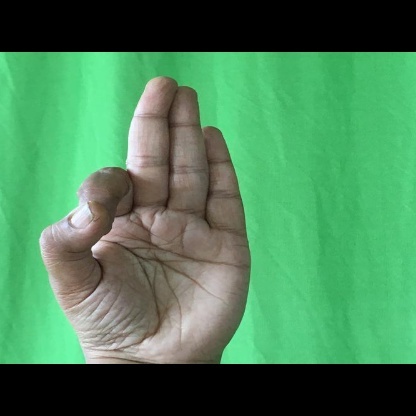
Mudra: Aralam